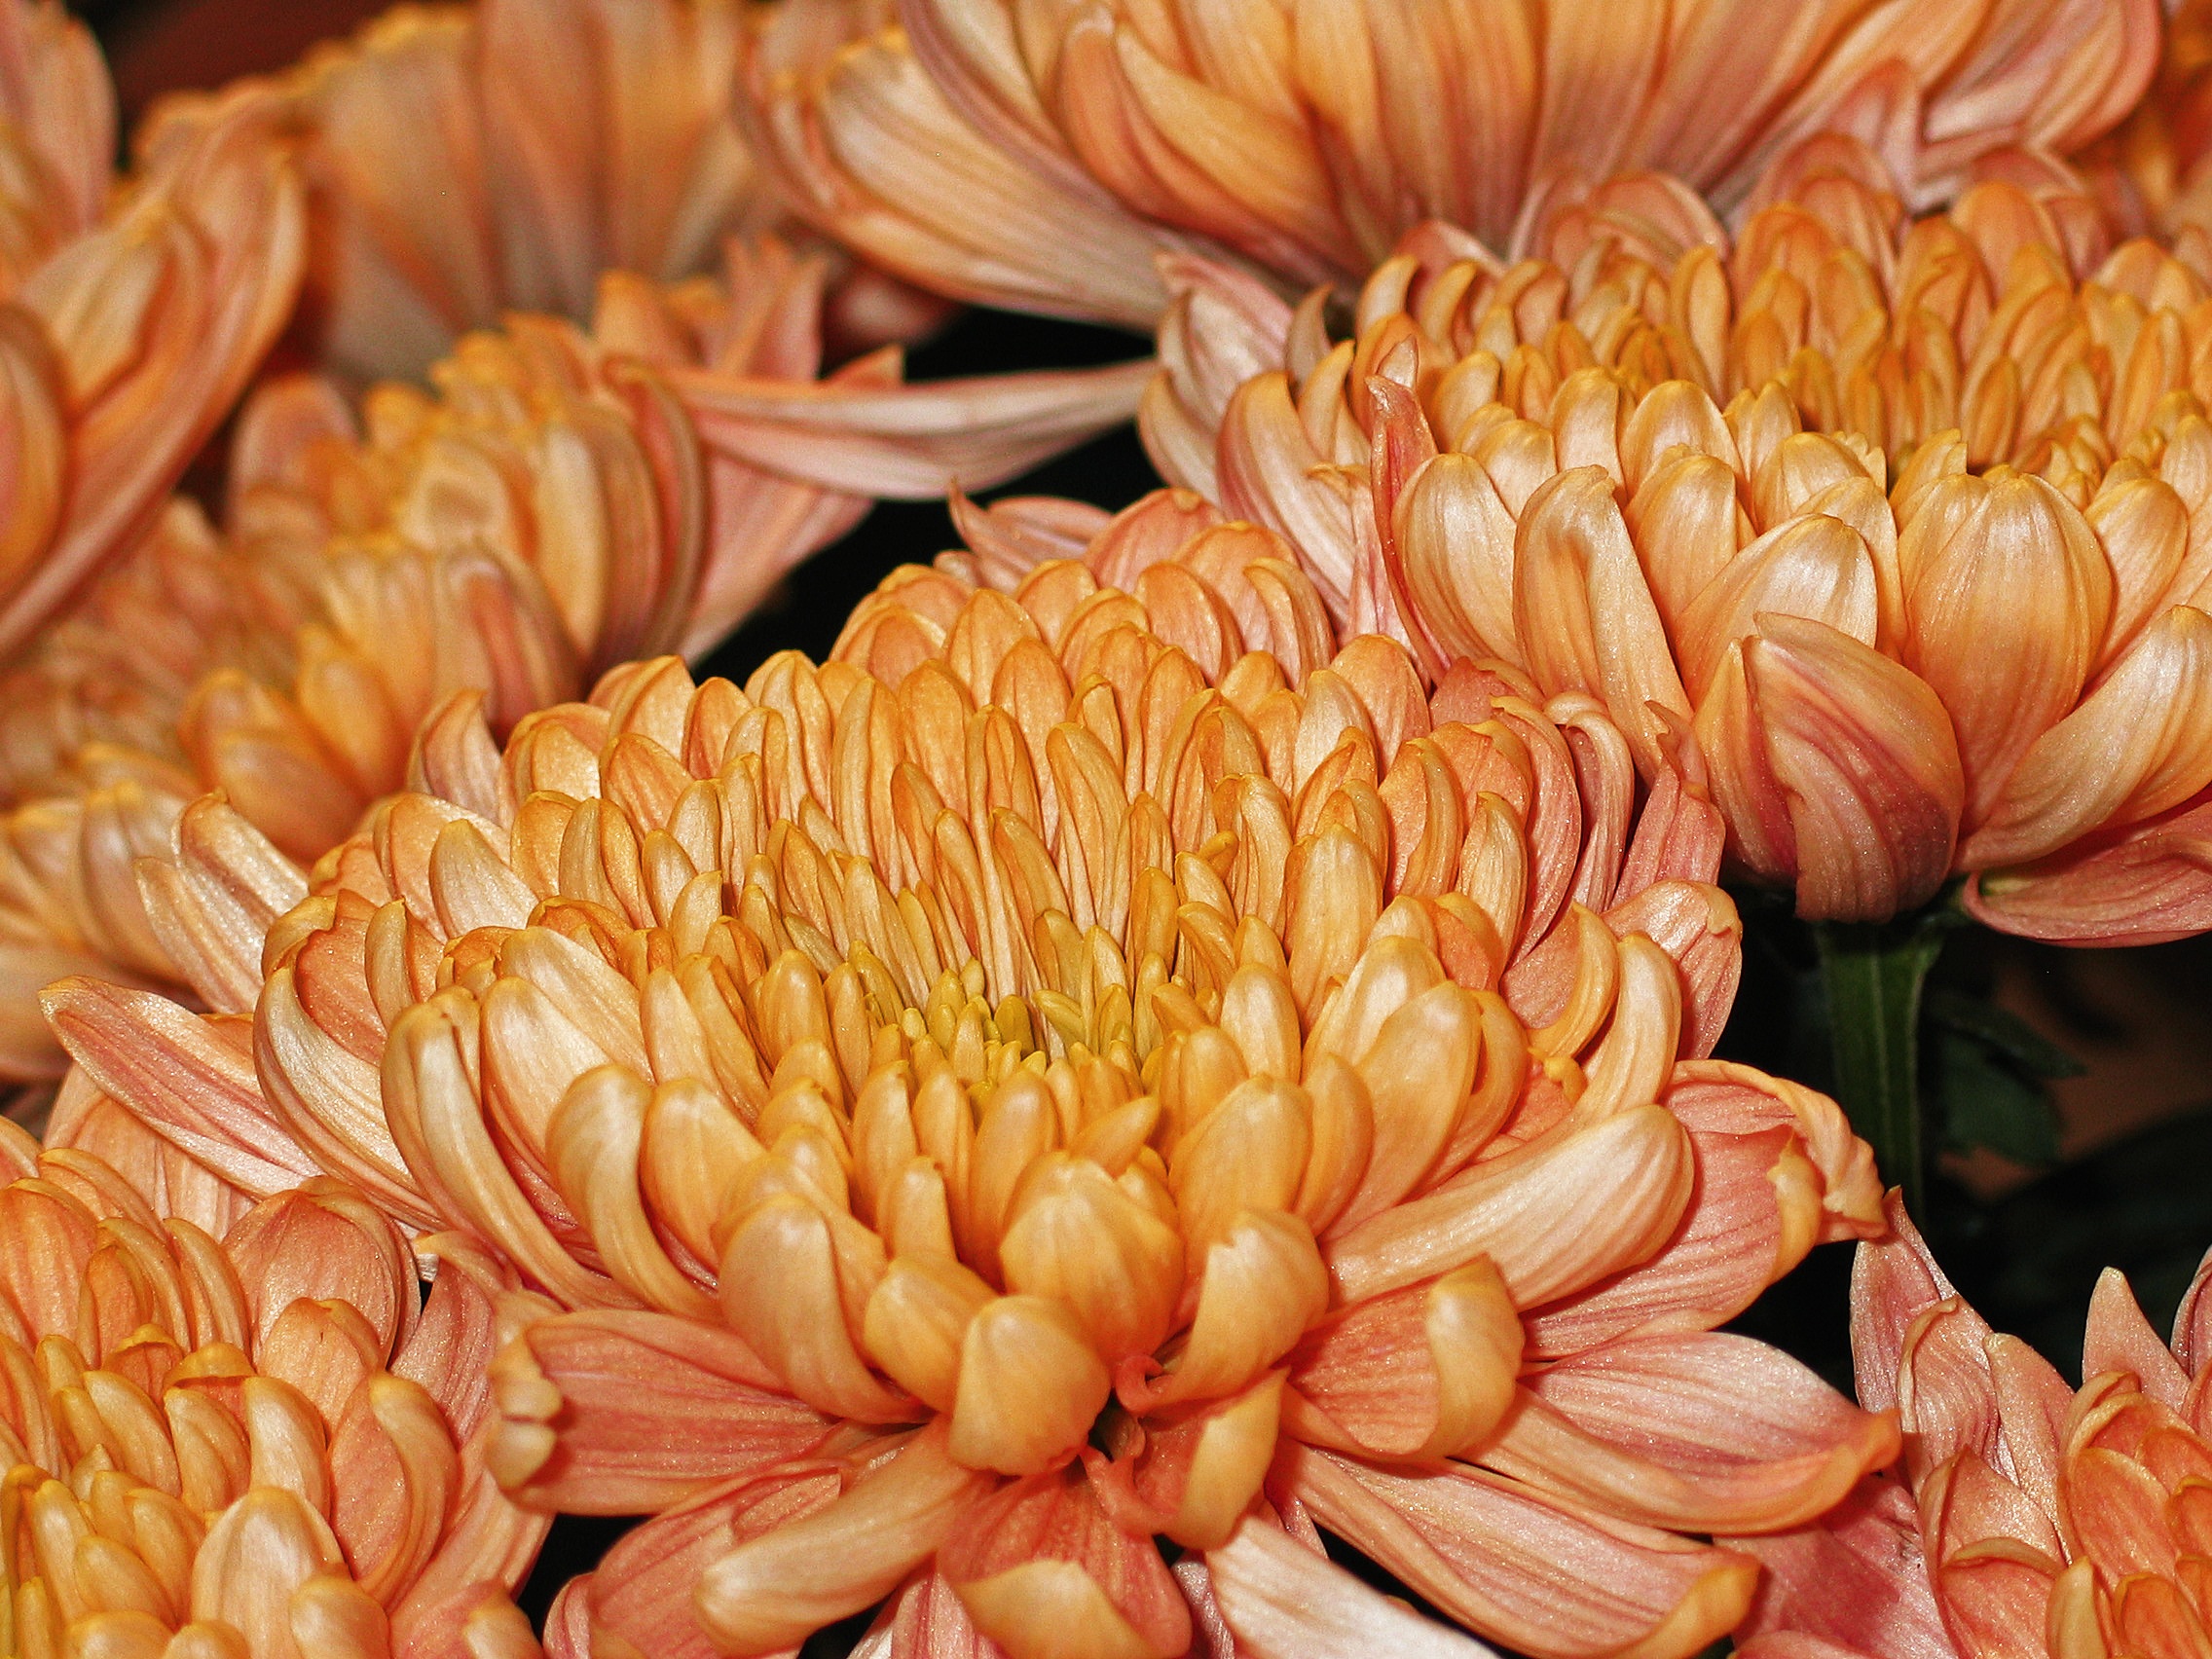
nature, blossom, plant, flower, petal, bloom, decoration, green, autumn, yellow, close, flora, deco, flowers, arrangement, close up, background, petals, decorative, beautiful, chrysanthemum, autumn flower, floristry, give, macro photography, table decoration, chrysanthemums, flowering plant, daisy family, floristisch, table arrangement, floral decoration, land plant, chrysanths